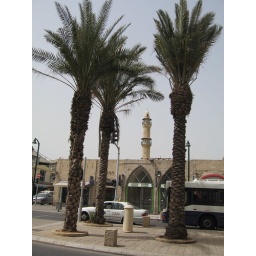
The clock tower in Old Jaffa